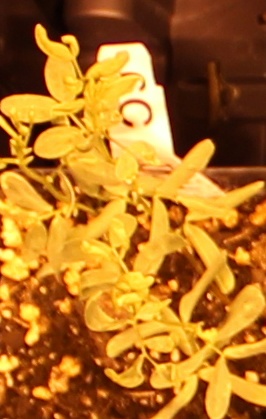
Label: Lentil